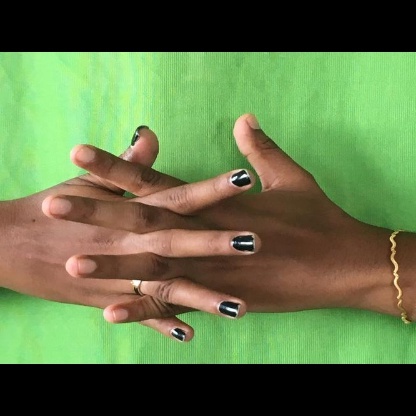
Mudra: Karkatta